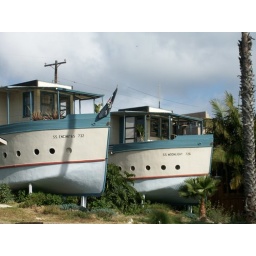
These famous boat houses are located in Encinitas.